Polymorphous light eruption

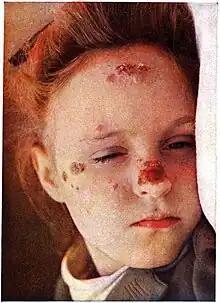
Polymorphous light eruptions on the face of a 6-year-old girl, with scarring from past eruptions

Typically, the first episode develops in the spring following the first exposure to intense sun. Further episodes of the irritable rash occur several hours to days following subsequent sun exposure.